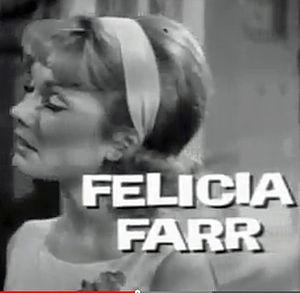
Felicia Farr est une actrice américaine, née le 4 octobre 1932 dans le Comté de Westchester.